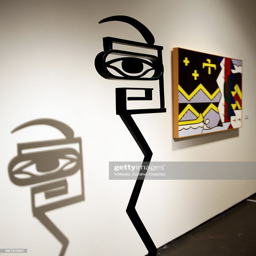
a general view of exhibition .